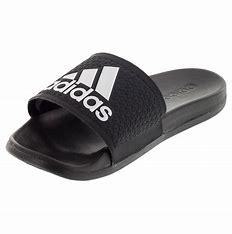
Brand: Adidas
Model: Adilette